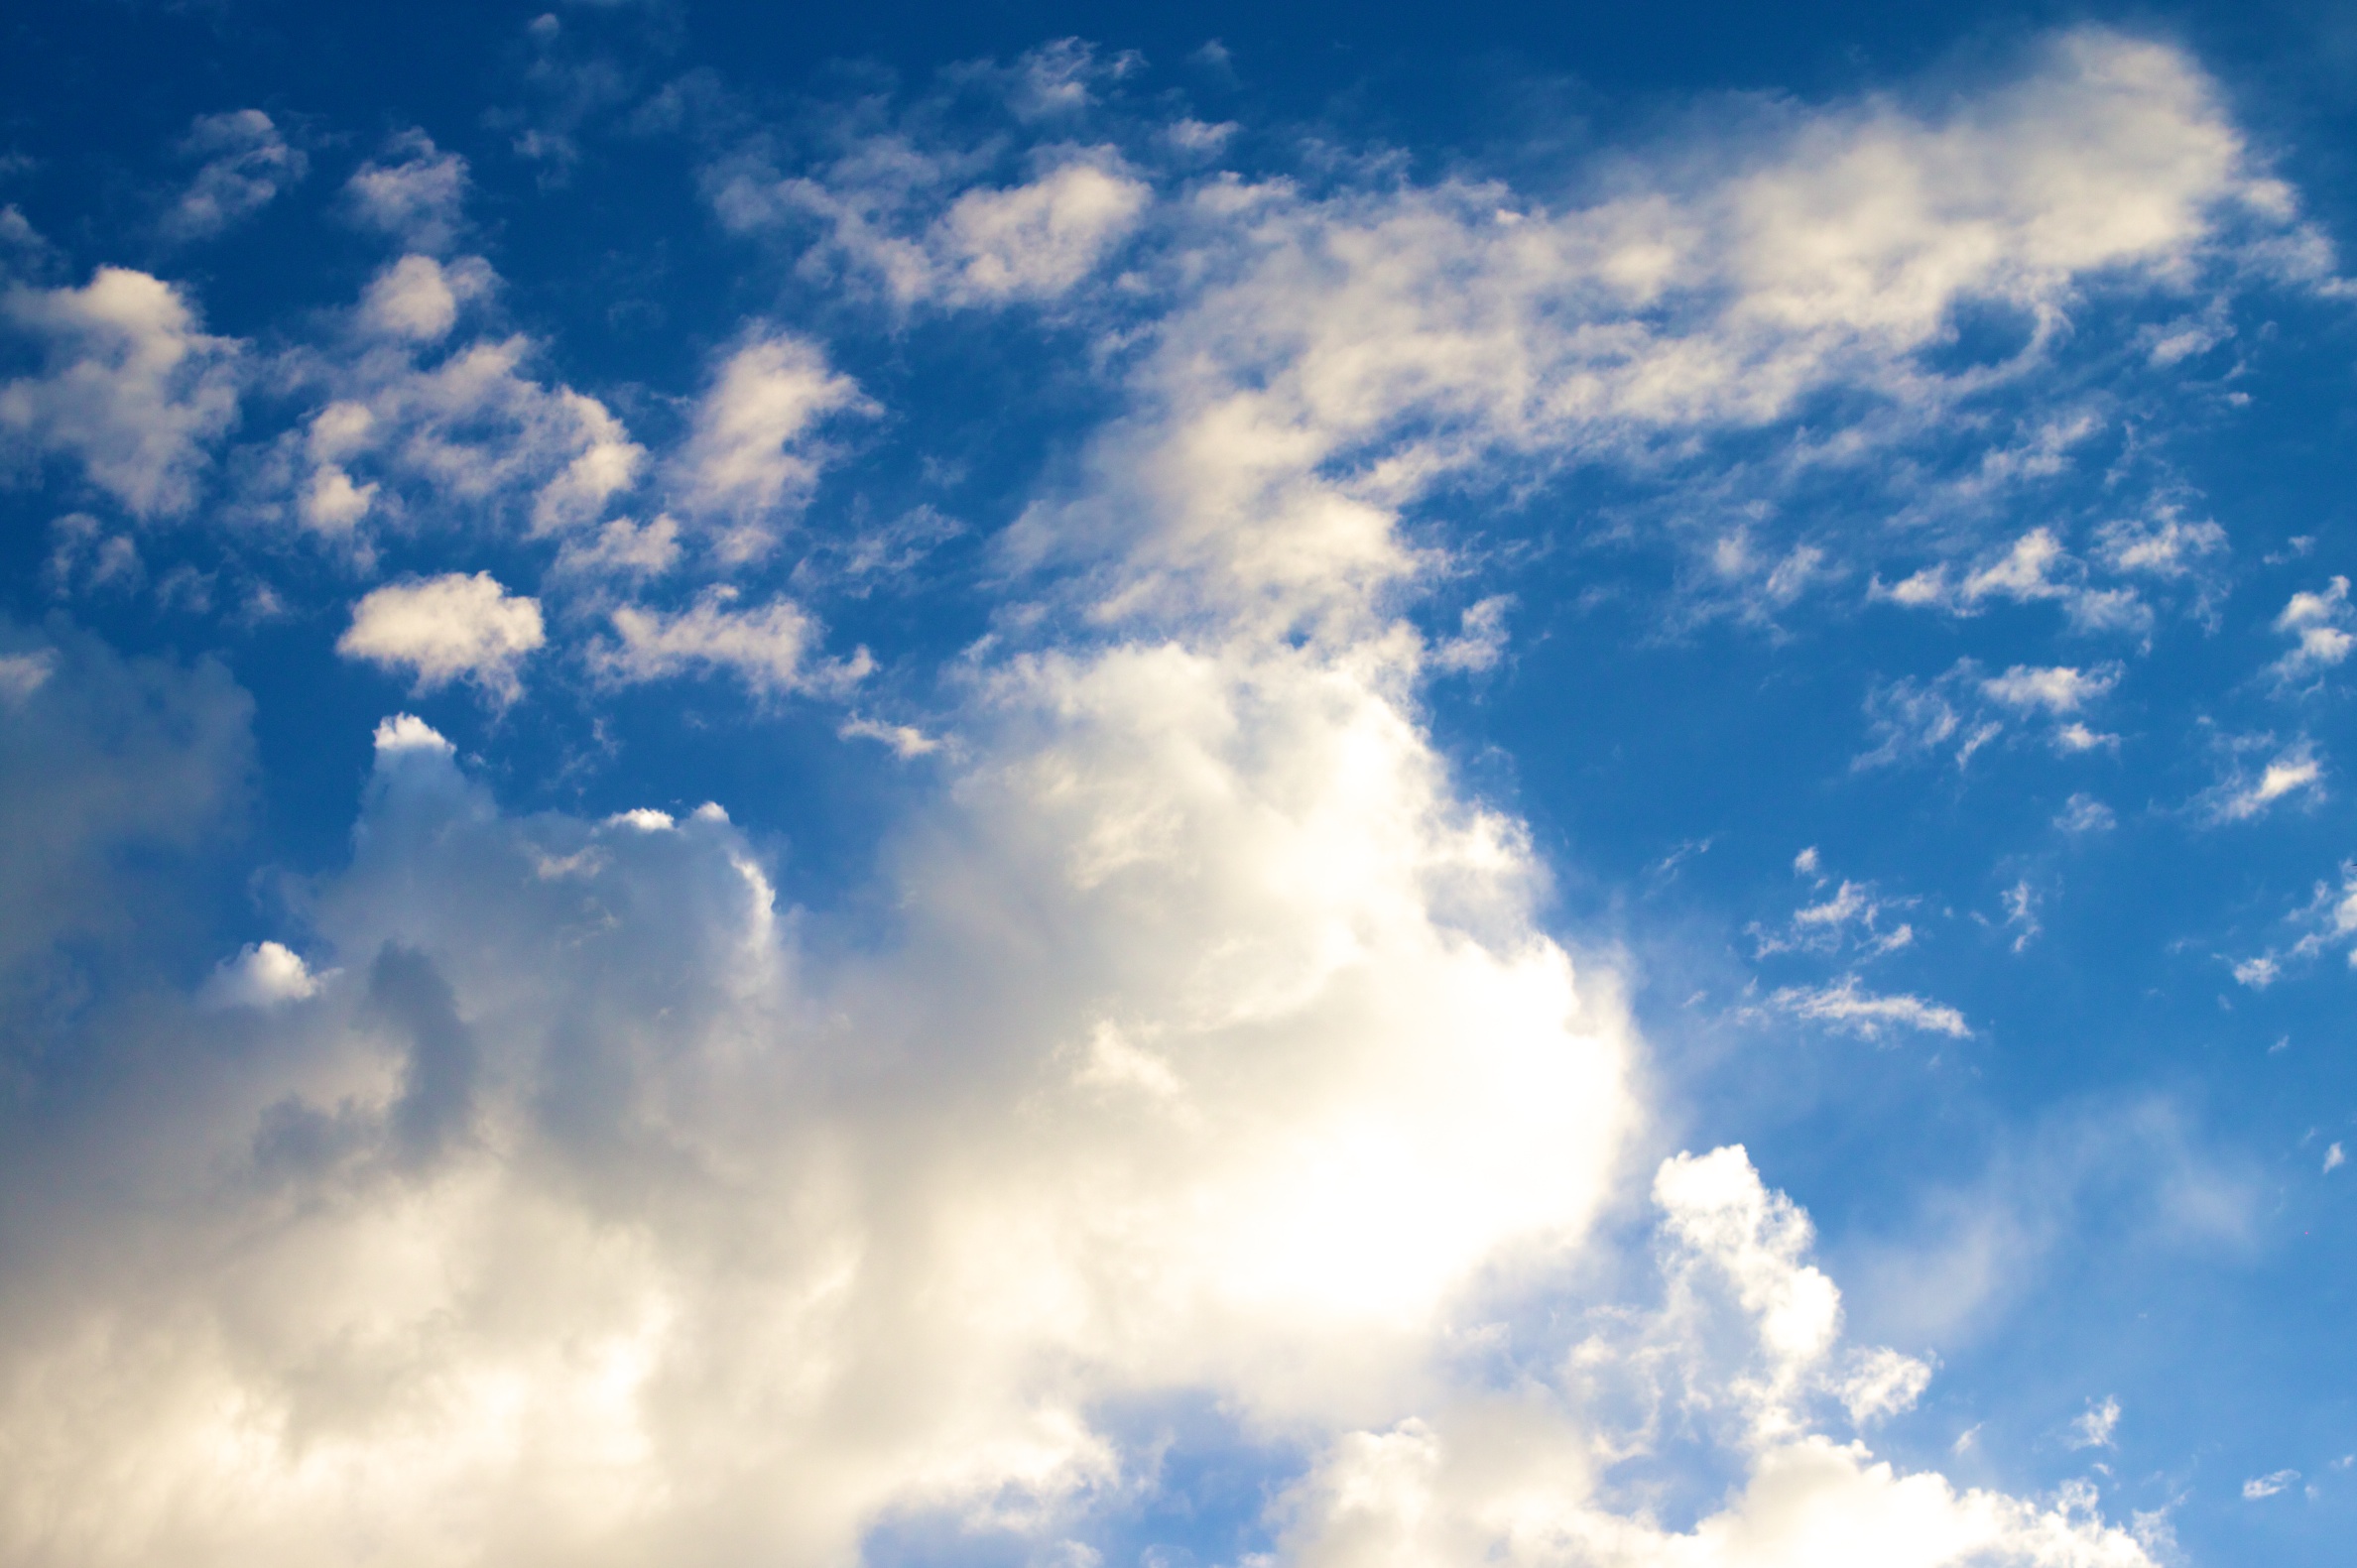
horizon, cloud, sky, sunlight, atmosphere, daytime, cumulus, blue, meteorological phenomenon, atmosphere of earth